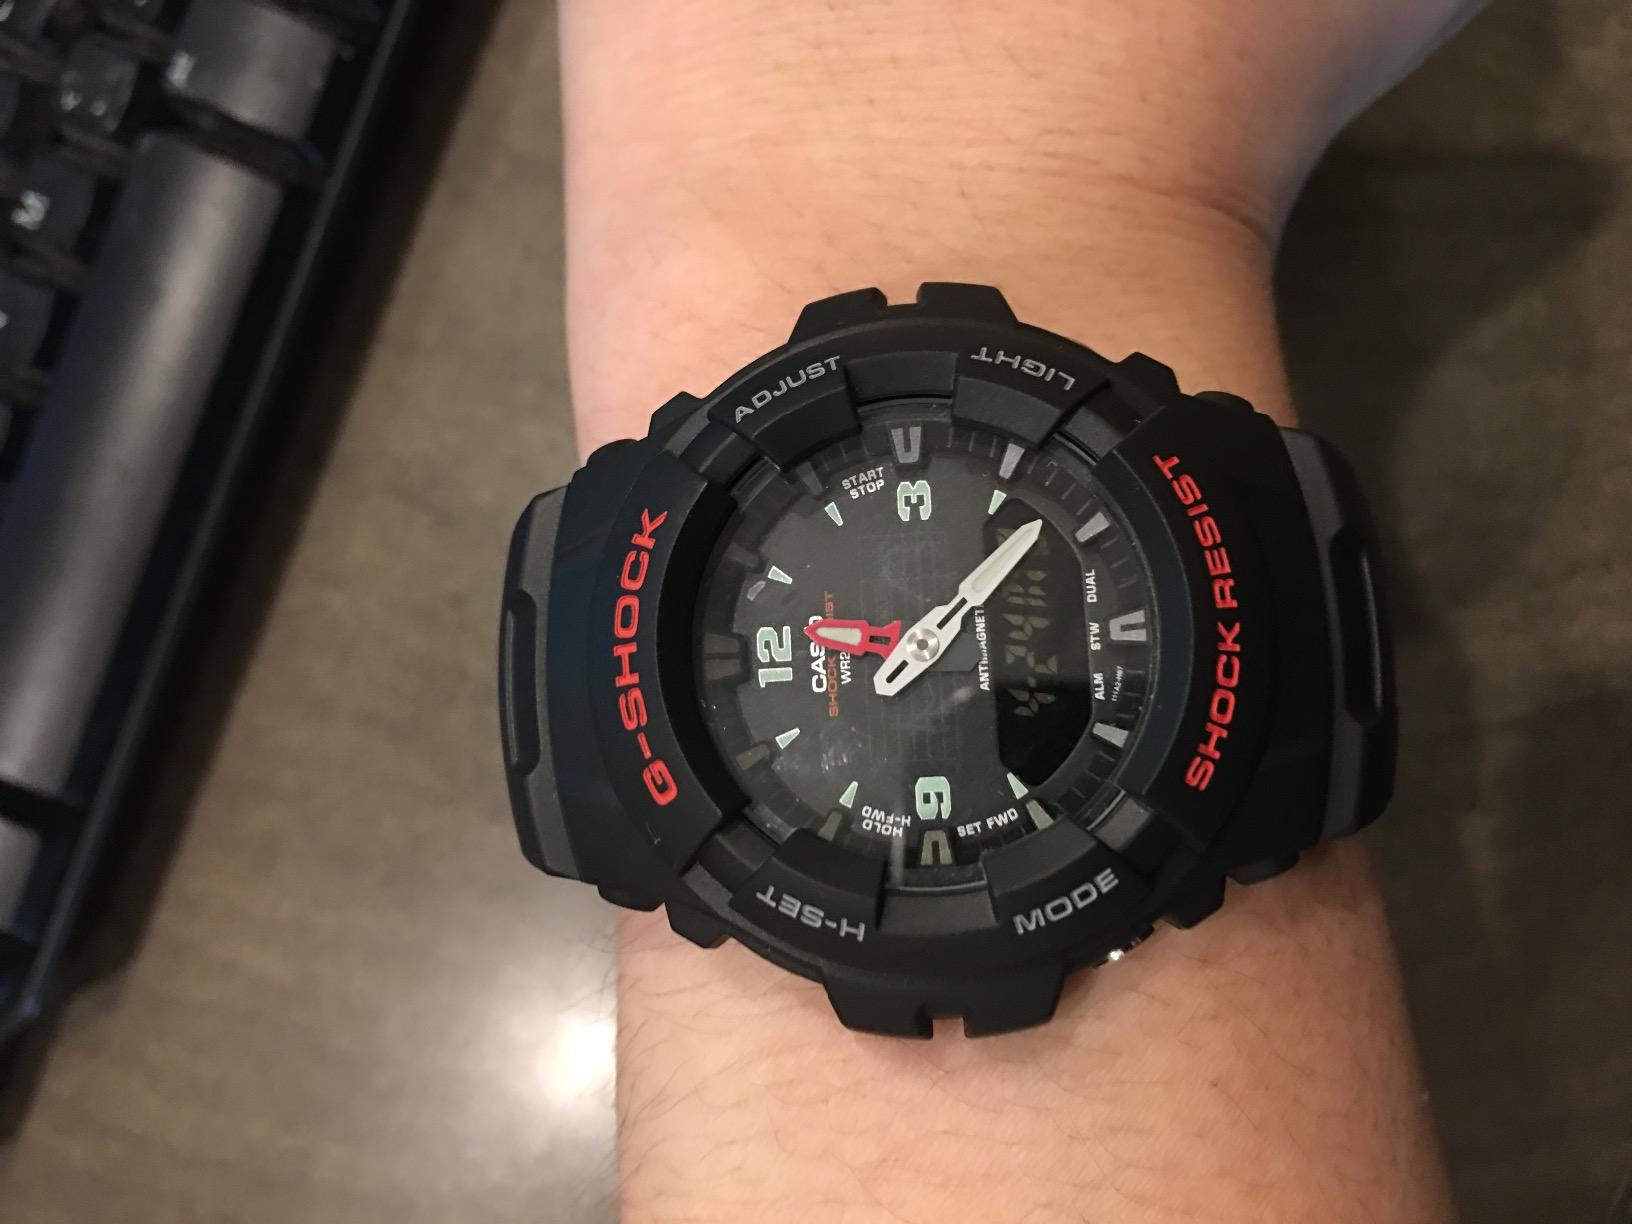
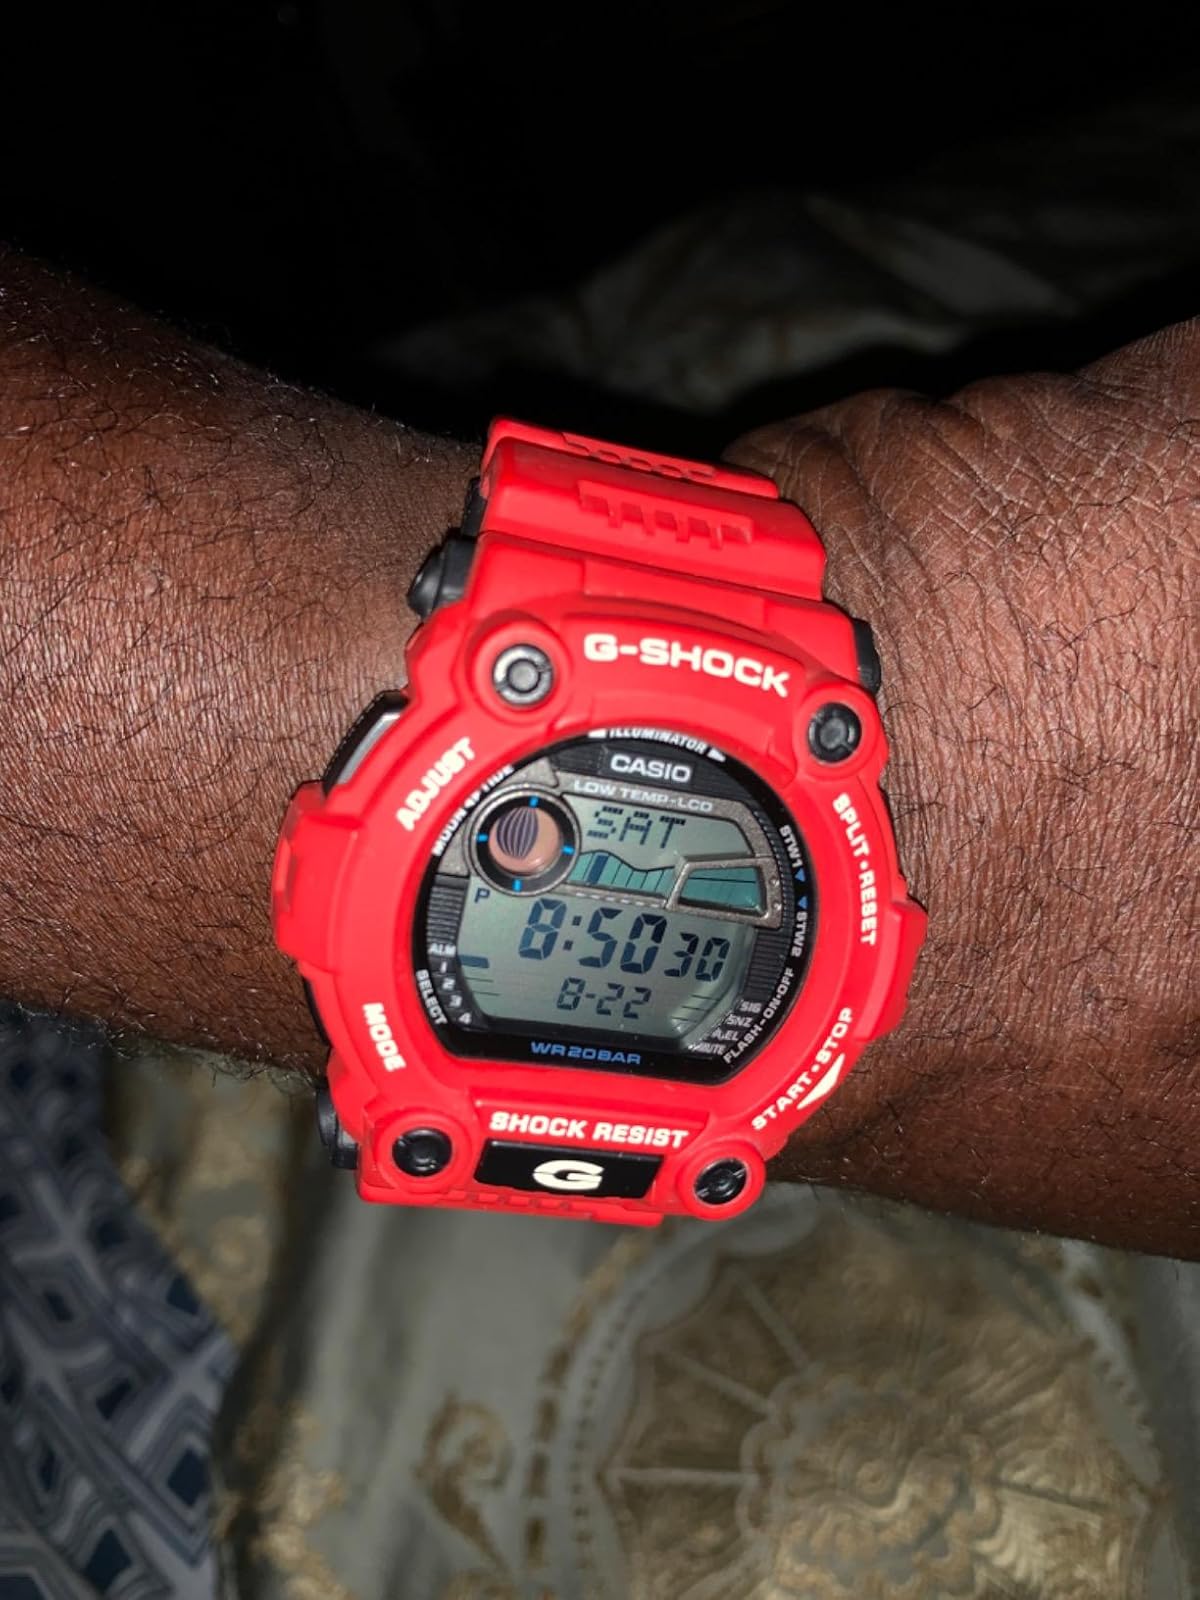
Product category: accessories_watch
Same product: no